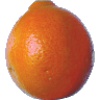
Label: Tangelo 1